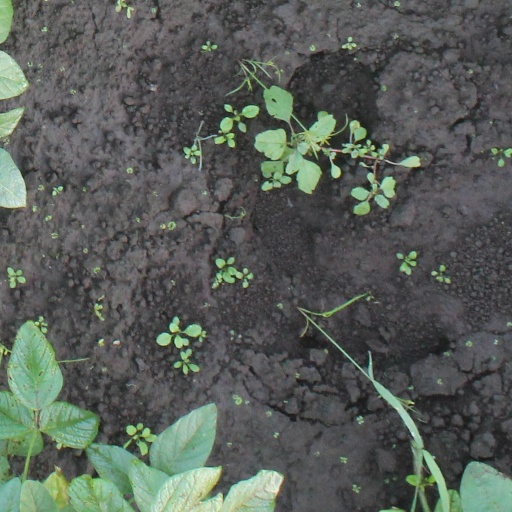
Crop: soybean